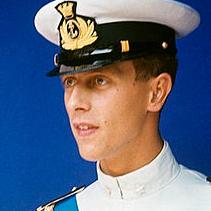
Age: 20